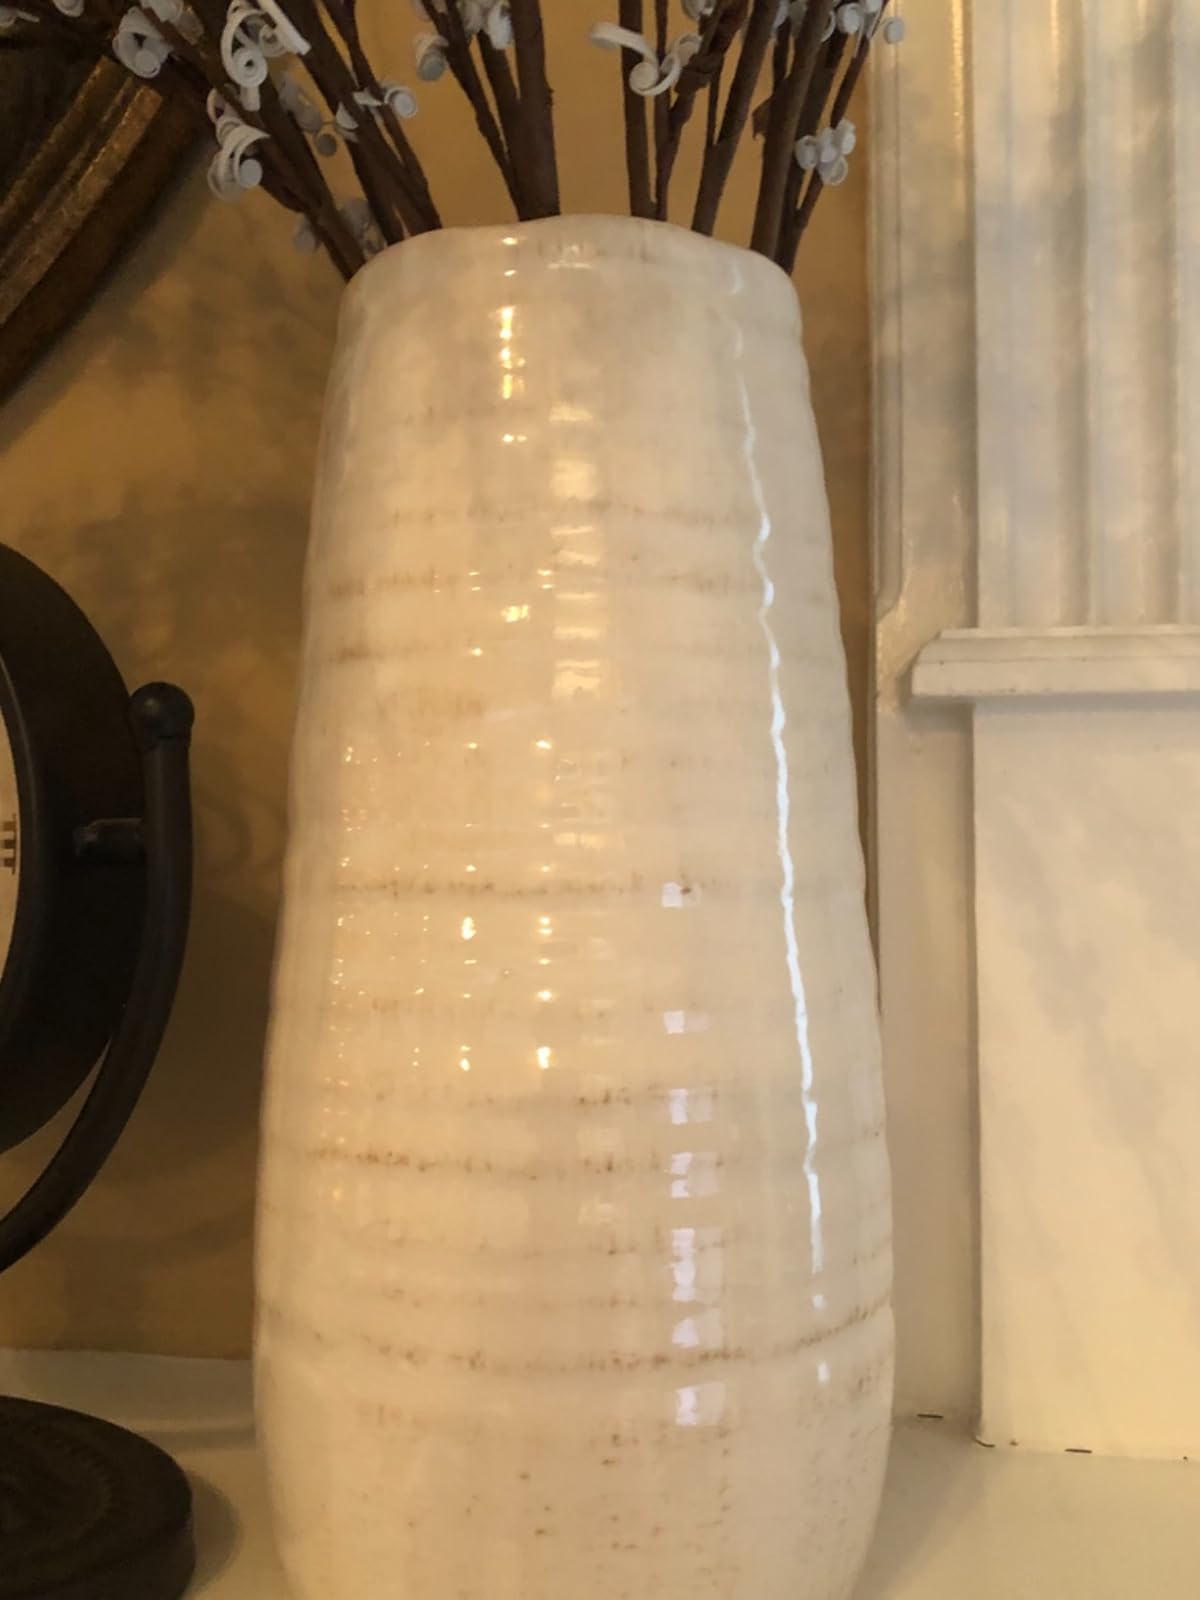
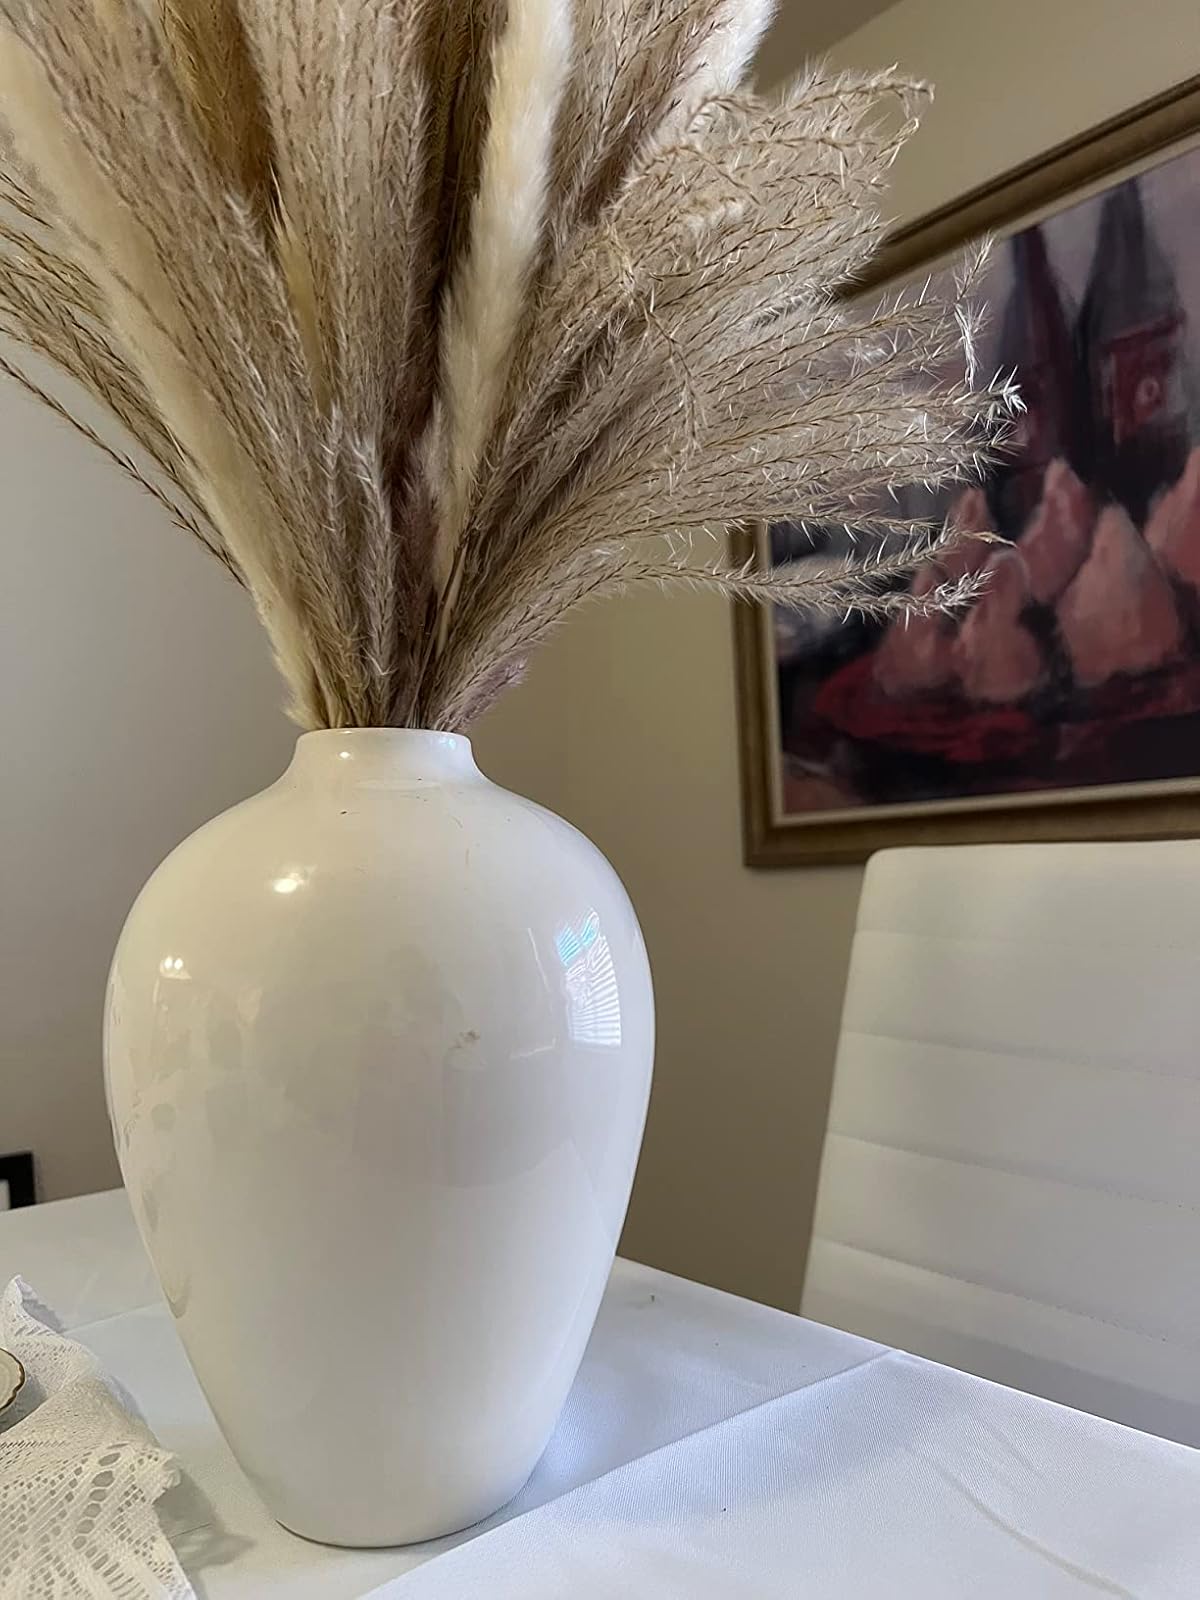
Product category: vase
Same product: no